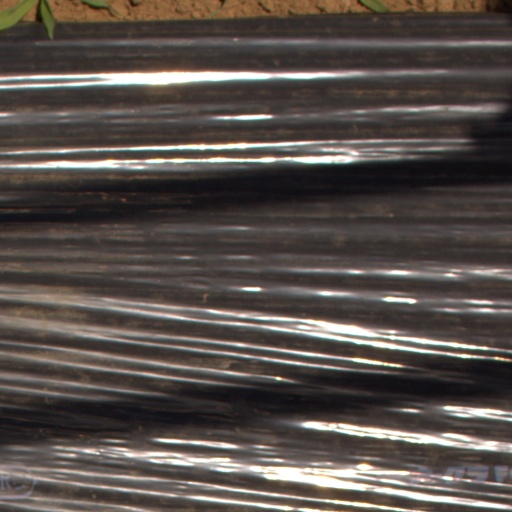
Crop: Jerusalem artichoke